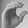
ASL letter: C